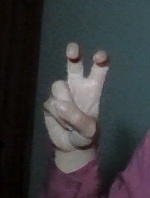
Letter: toot